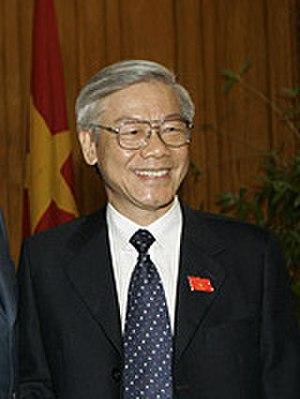
Des élections législatives ont eu lieu au Viêt Nam le 22 mai 2016. Il s'agissait de renouveler, au suffrage universel direct, l'ensemble des cinq cents membres de l'Assemblée nationale.